Cincinnati Zoo and Botanical Garden

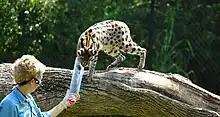
Cleo the Serval demonstrates reaching for prey

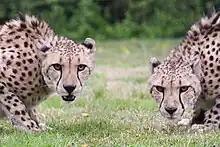
Two cheetahs (Acinonyx jubatus) tracking scents

The $1.6 million Dobsa Giraffe Ridge opened on June 6, 2008, and allows guests to feed Masai giraffes from a tall elevated platform. Guests can also view the giraffes in their indoor stalls especially during winter.